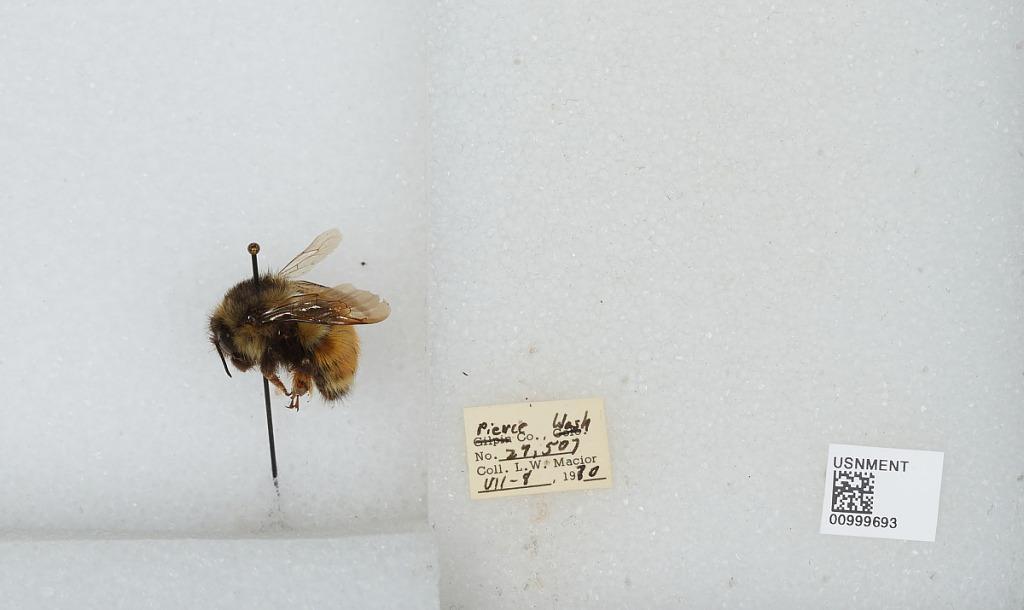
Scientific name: Bombus (Pyrobombus) melanopygus Nylander
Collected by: L. Macior
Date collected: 1970-7-8
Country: United States
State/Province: Washington
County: Pierce
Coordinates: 47.05, -122.12